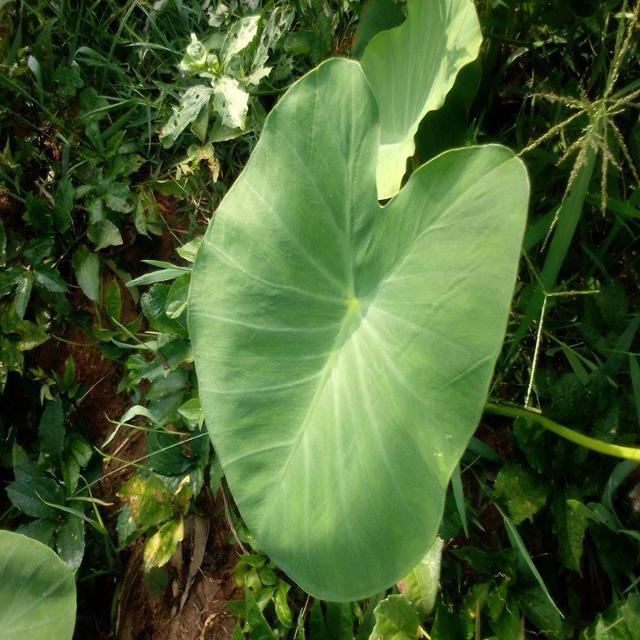
Label: Healthy